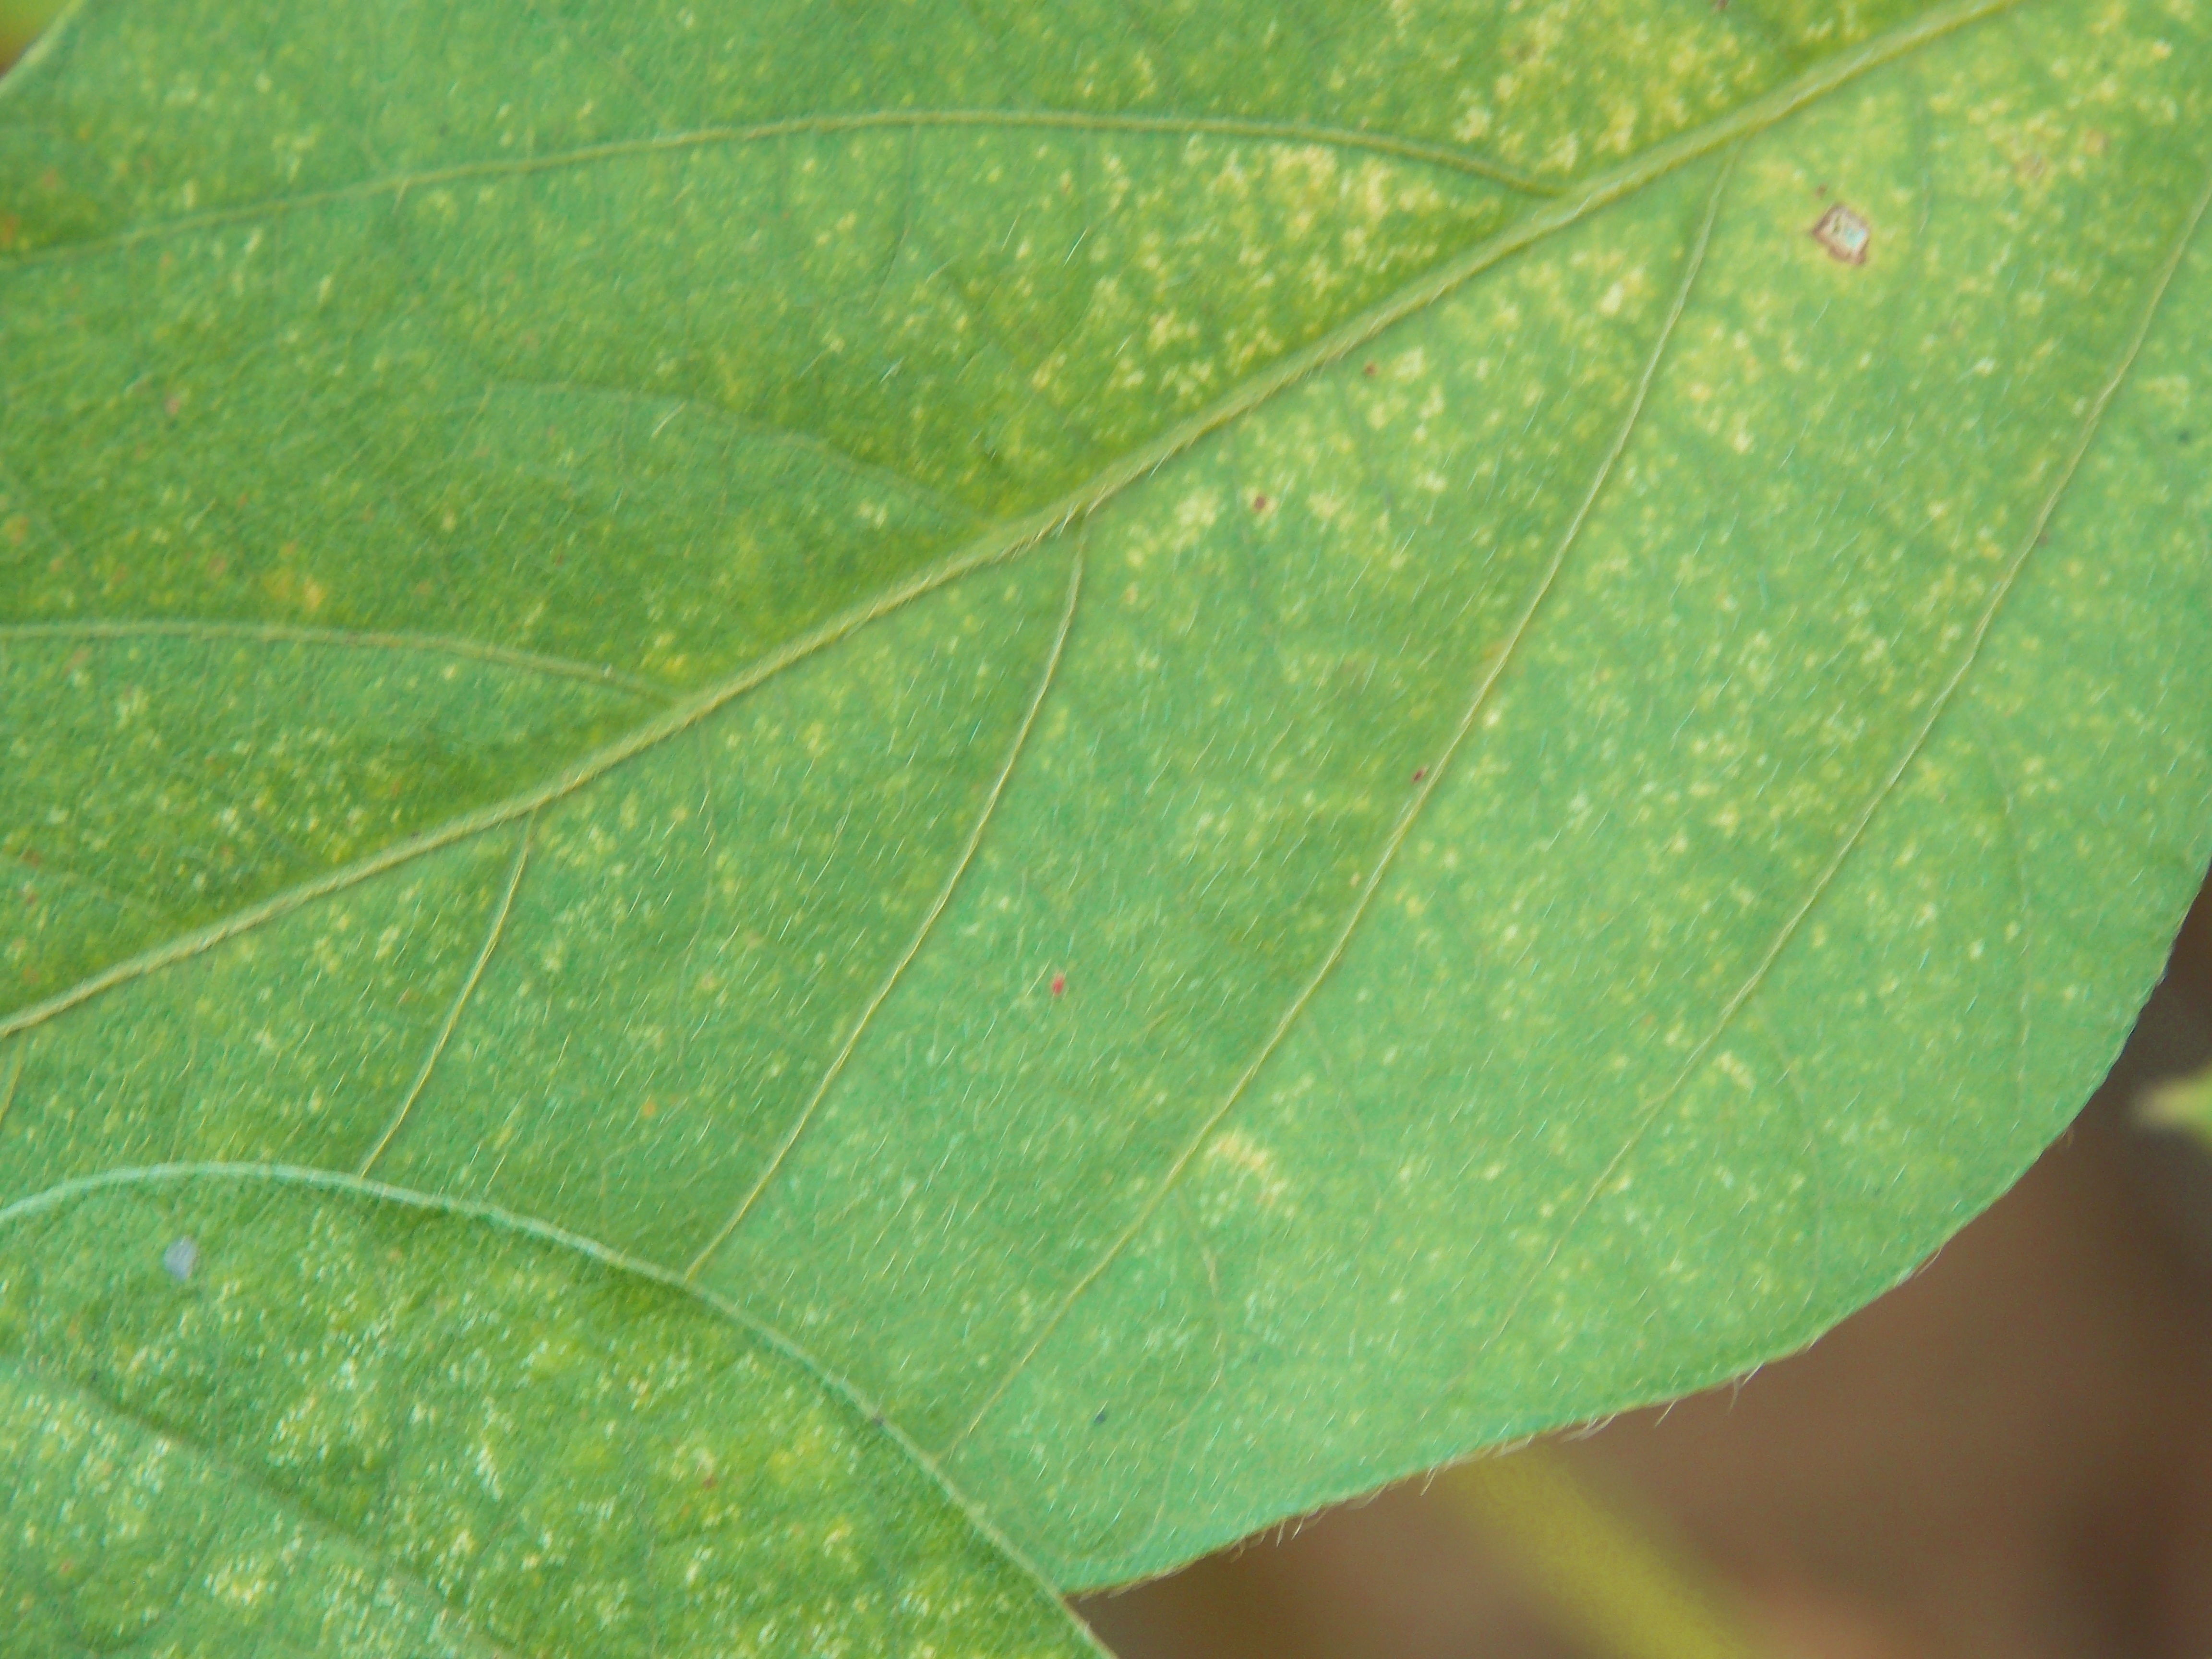
Label: Disease